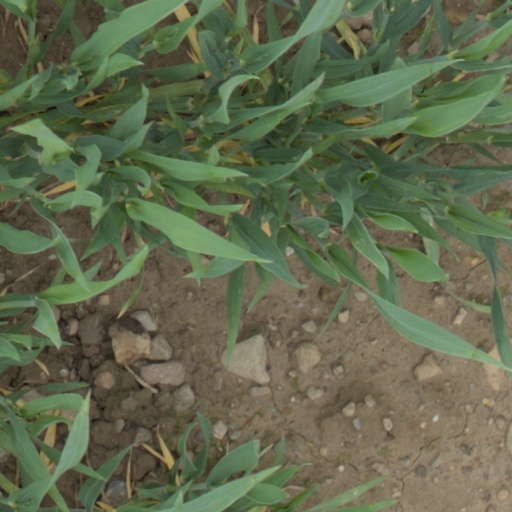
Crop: wheat